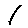
Label: 1